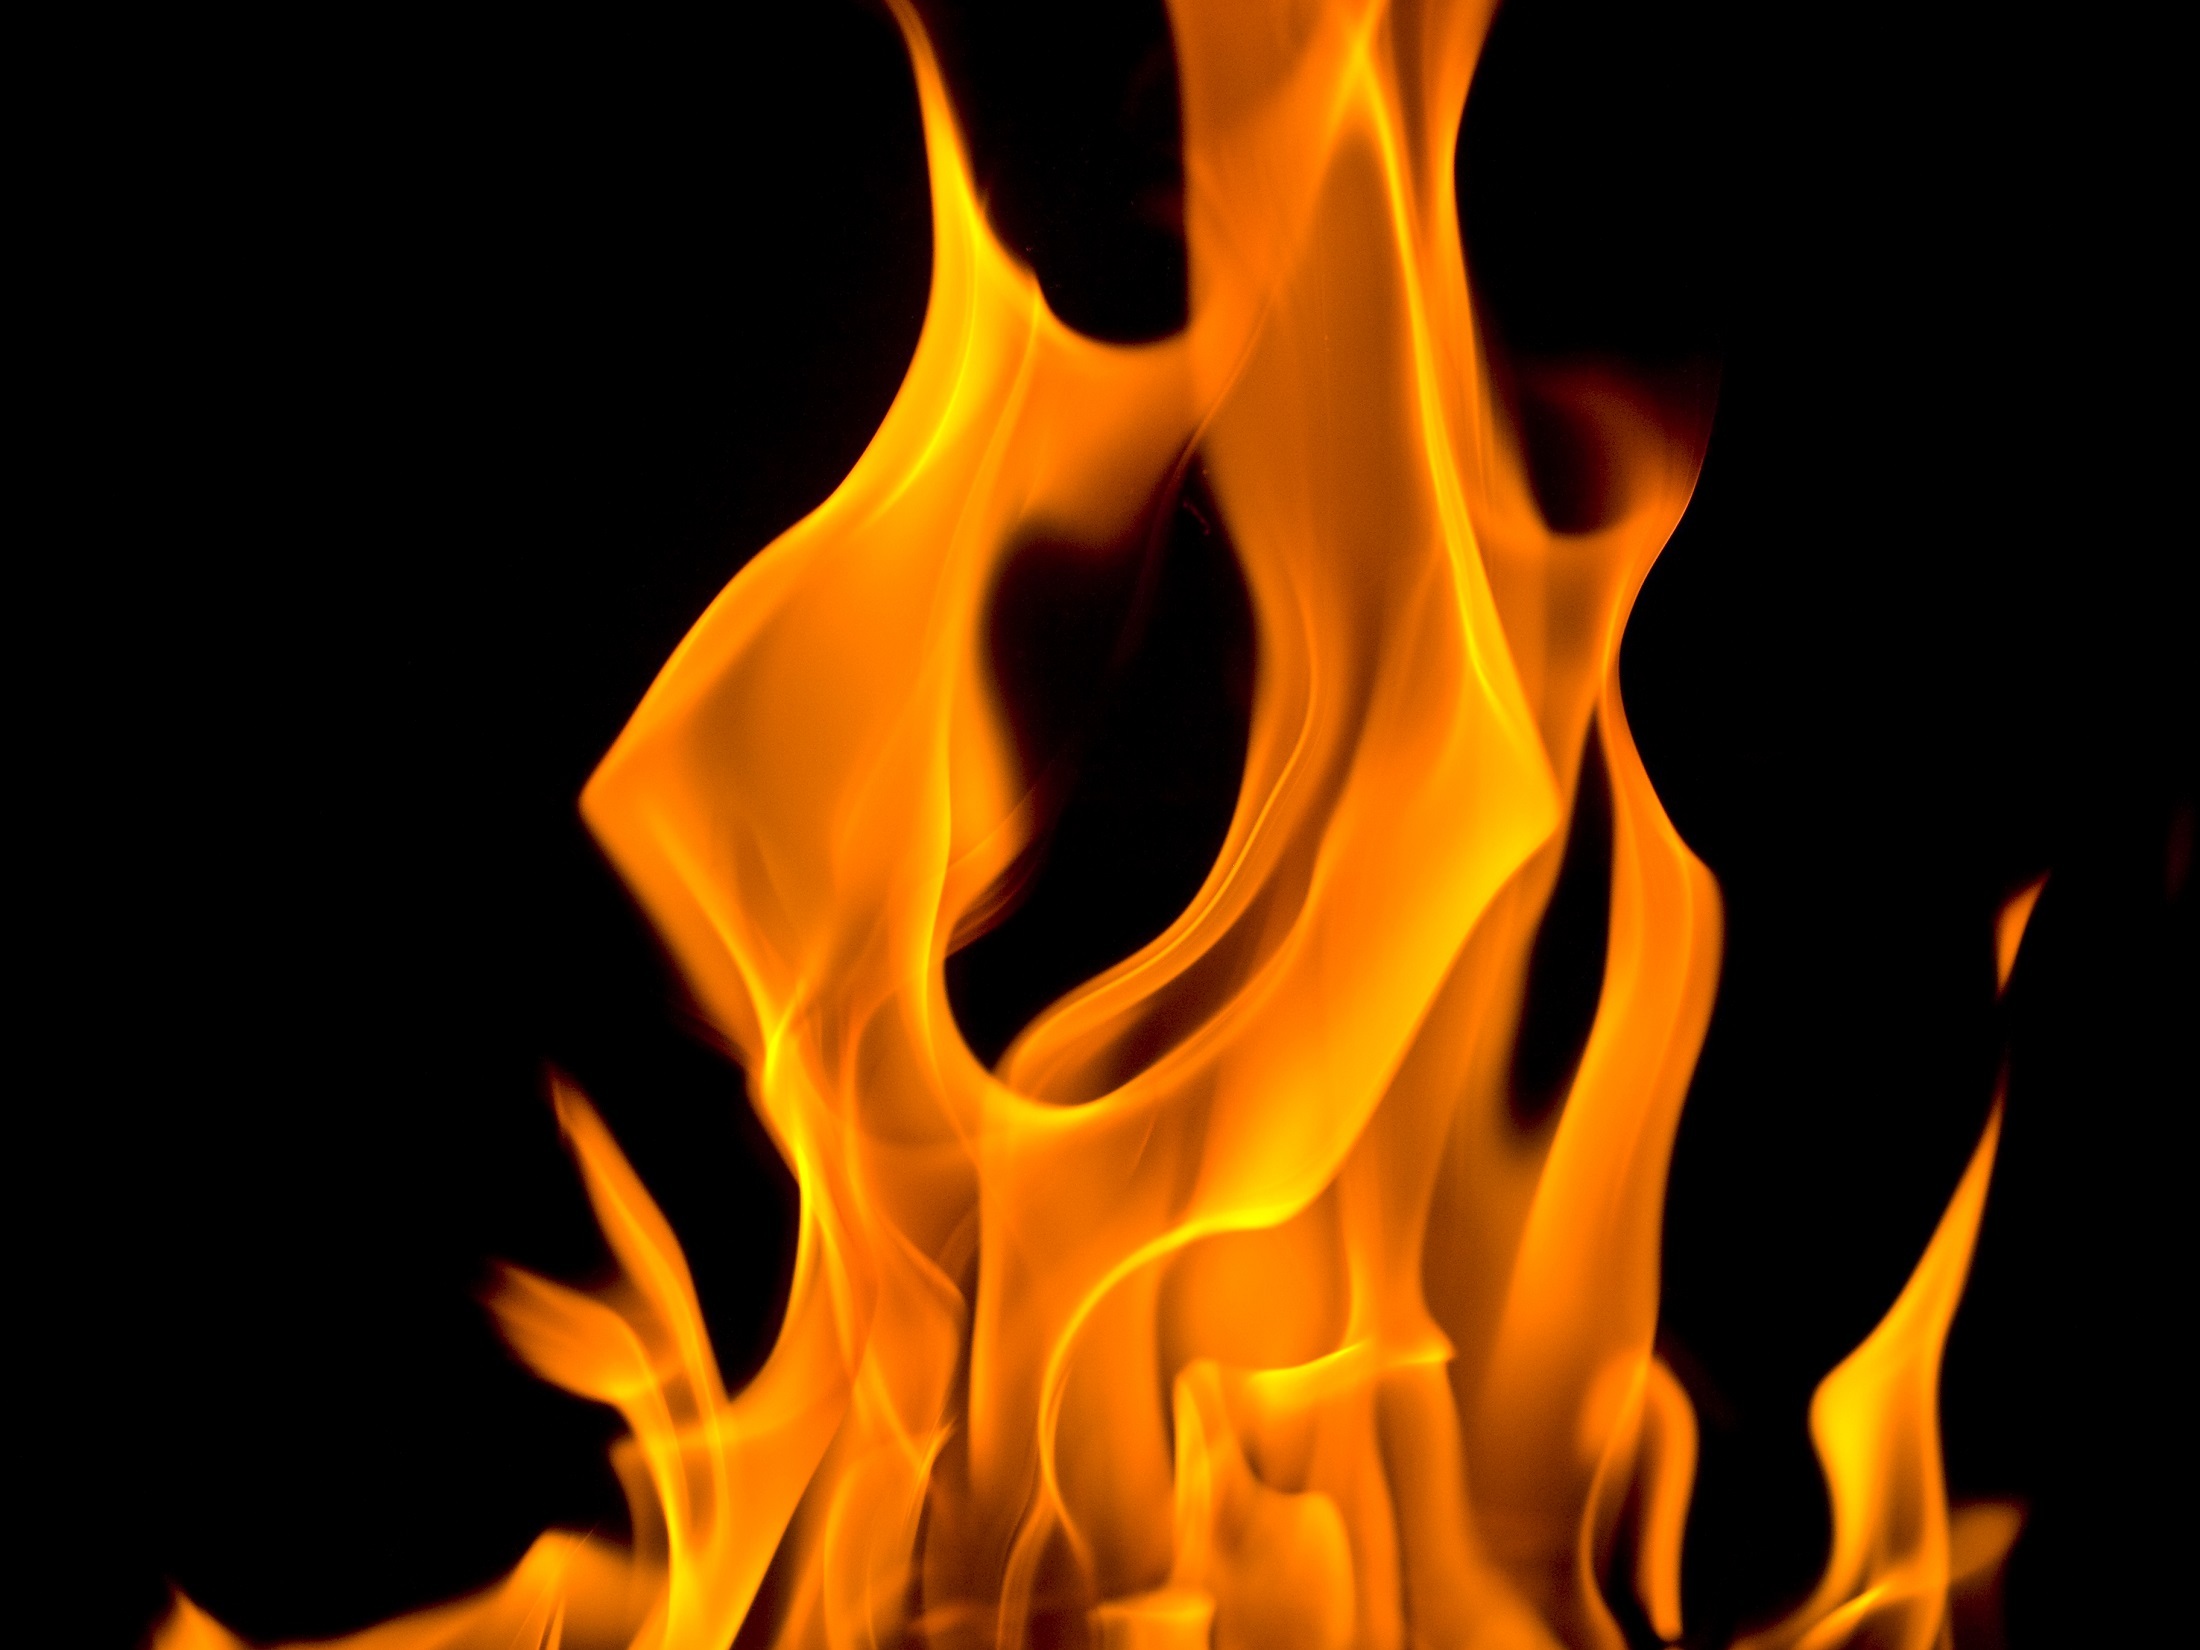
glowing, orange, flame, fire, glow, colorful, yellow, campfire, heat, energy, font, flare, study, burning, bright, hot, flames, shapes, illumination, flickering